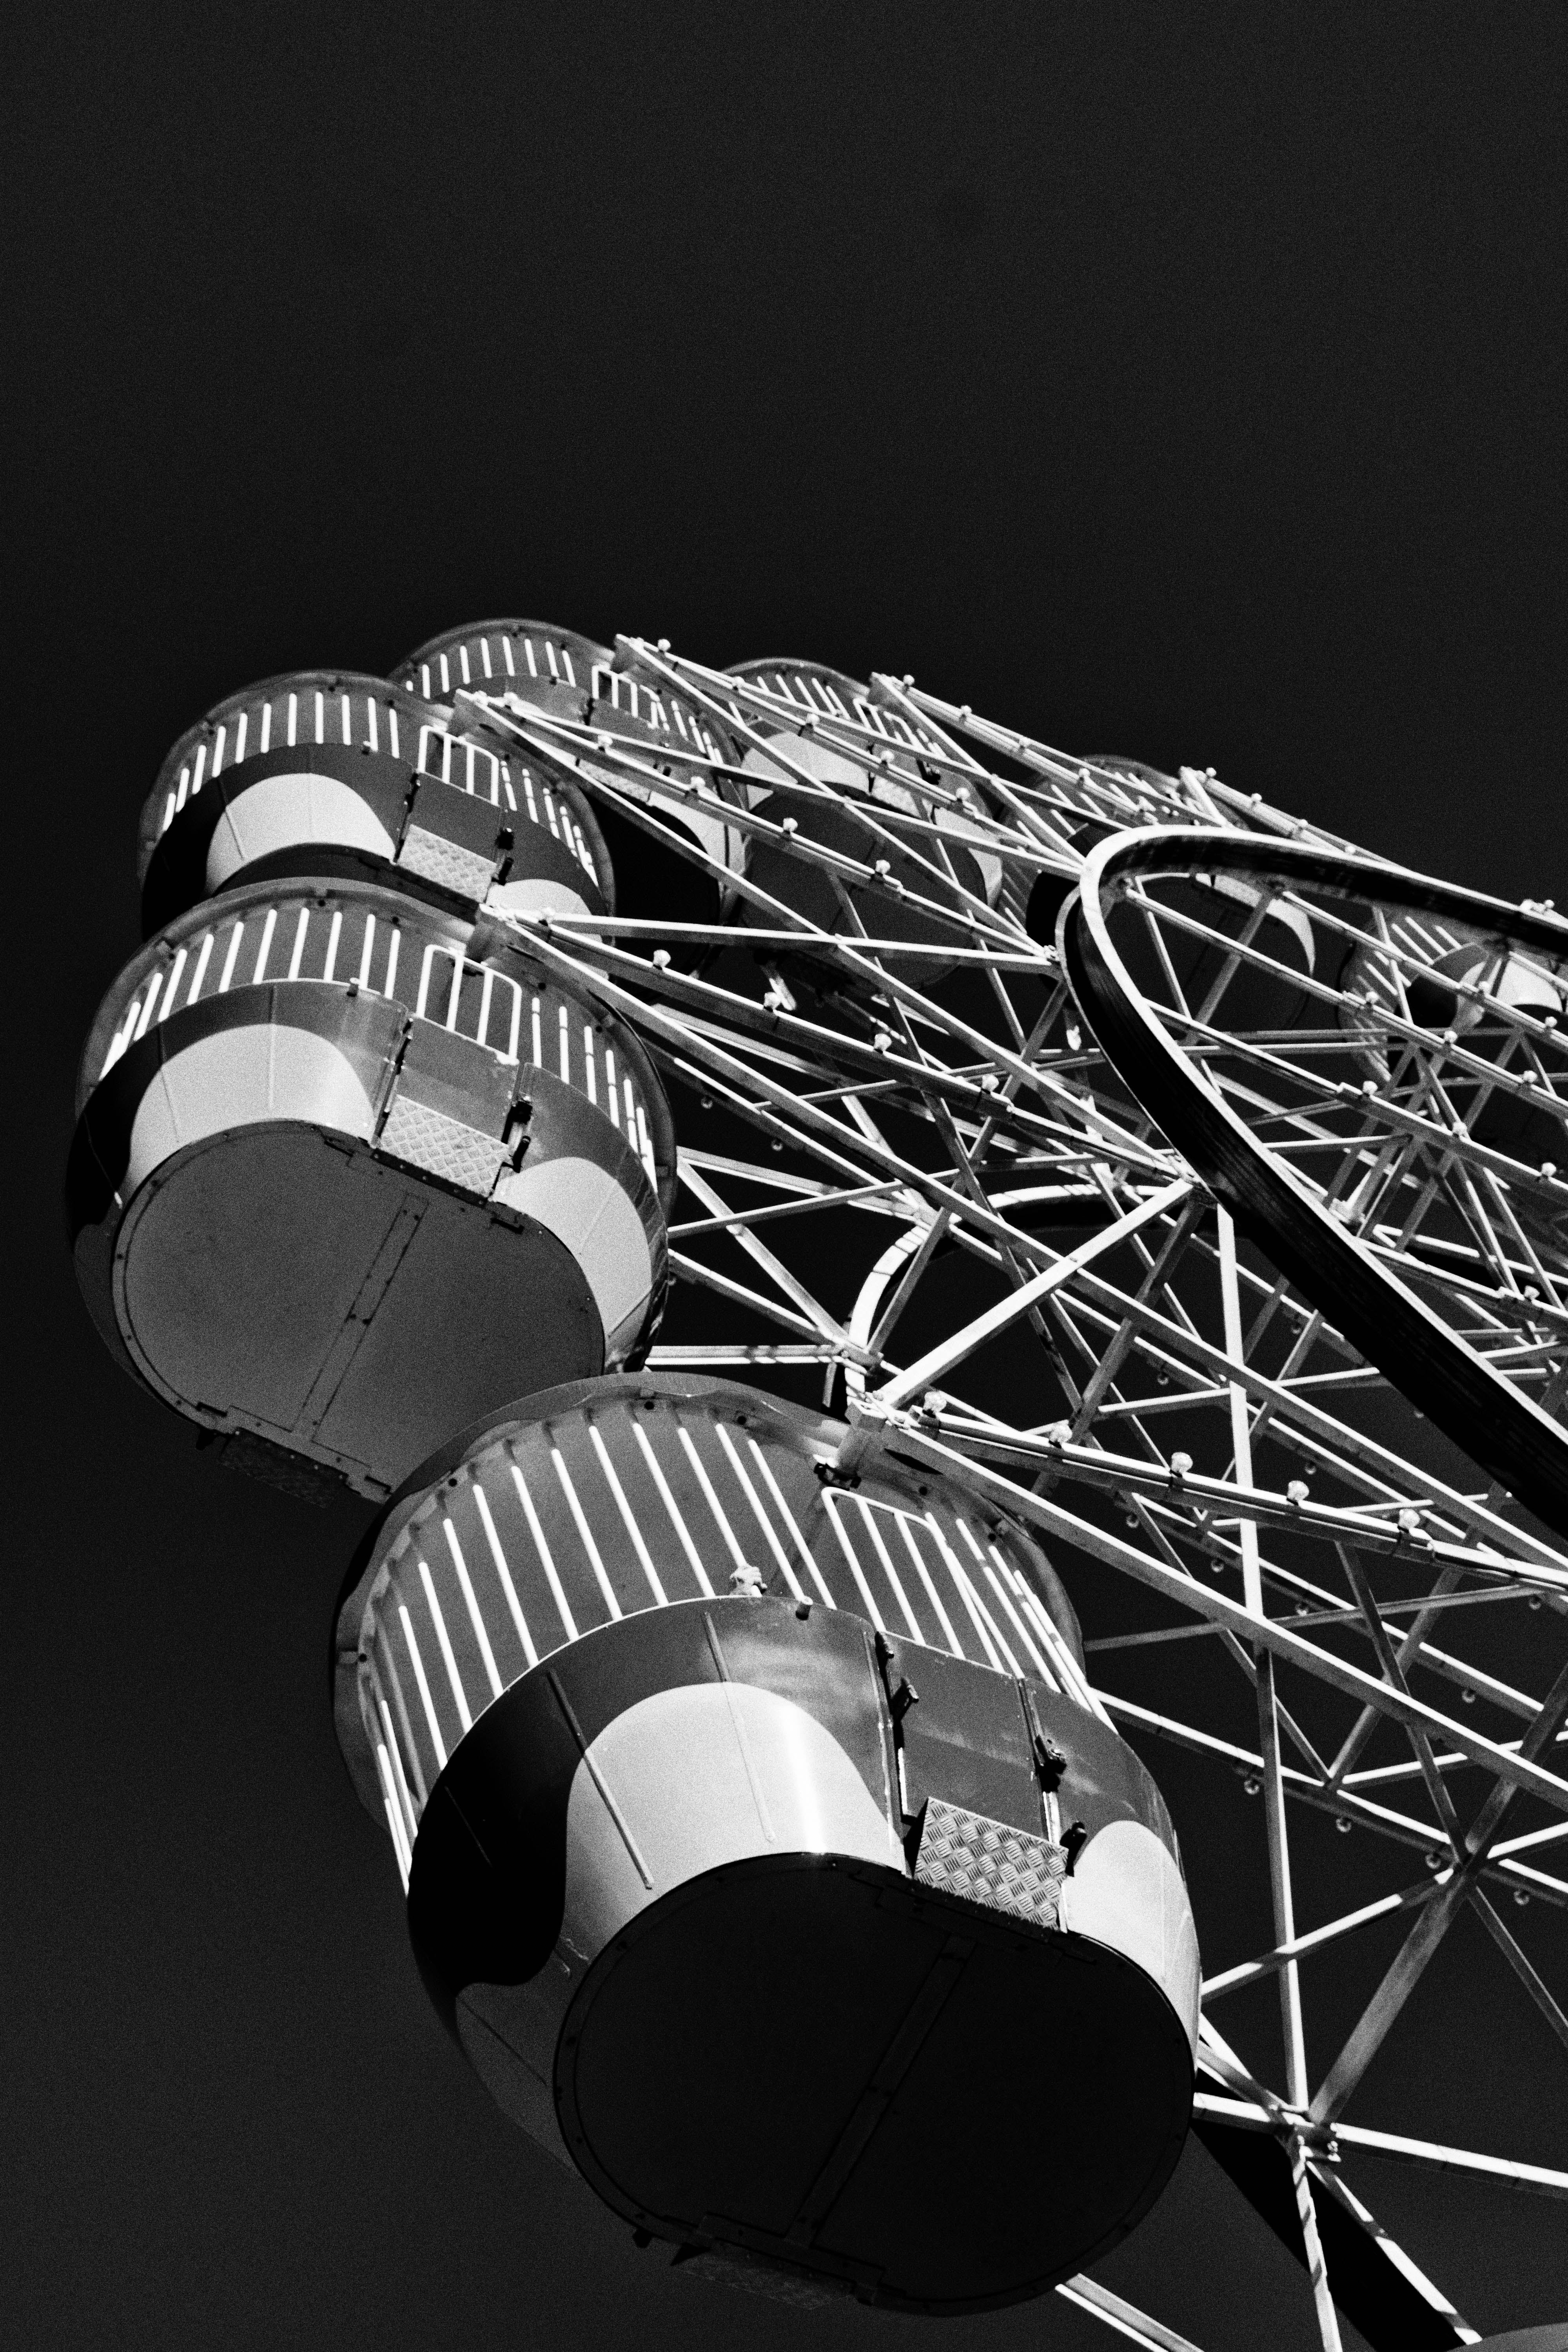
black and white, white, photography, carnival, black, monochrome, circle, sketch, illustration, design, ferriswheel, amusementpark, shape, lunapark, milsonspoint, monochrome photography